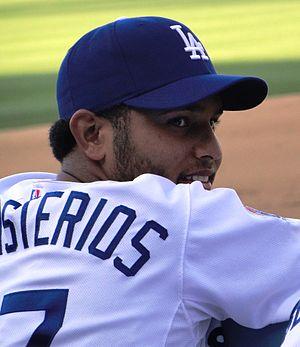
Carlos Monasterios, né le 21 mars 1986 à Miranda au Venezuela, est un lanceur de relève droitier au baseball. Il évolue dans les Ligues majeures pour les Dodgers de Los Angeles depuis la saison 2010.